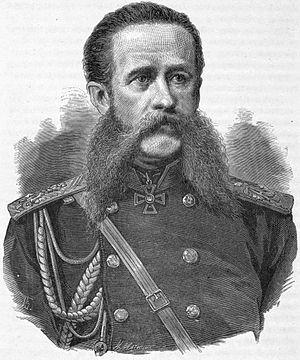
Iossif Vladimirovitch Romeïko-Gourko, en russe : Ио́сиф Влади́мирович Роме́йко-Гурко́, né en 1828 à Novgorod, décédé en 1901, est un homme politique et maréchal russe qui fut gouverneur temporaire de Saint-Pétersbourg d'avril 1879 à février 1880, gouverneur d'Odessa, et gouverneur général de Varsovie.